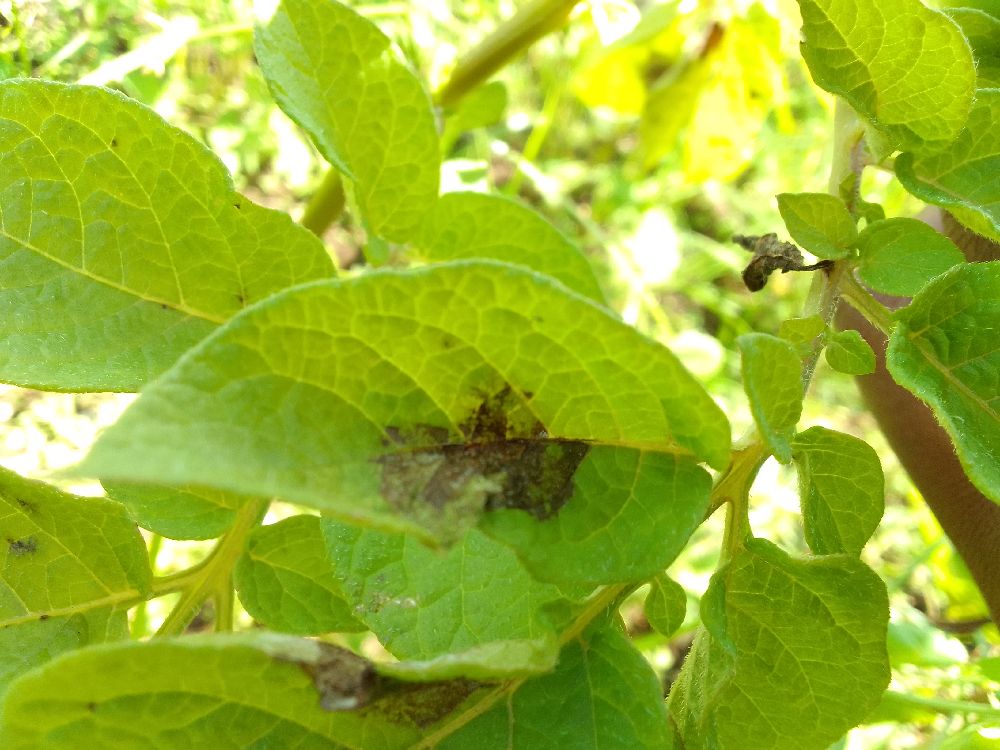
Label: Late blight